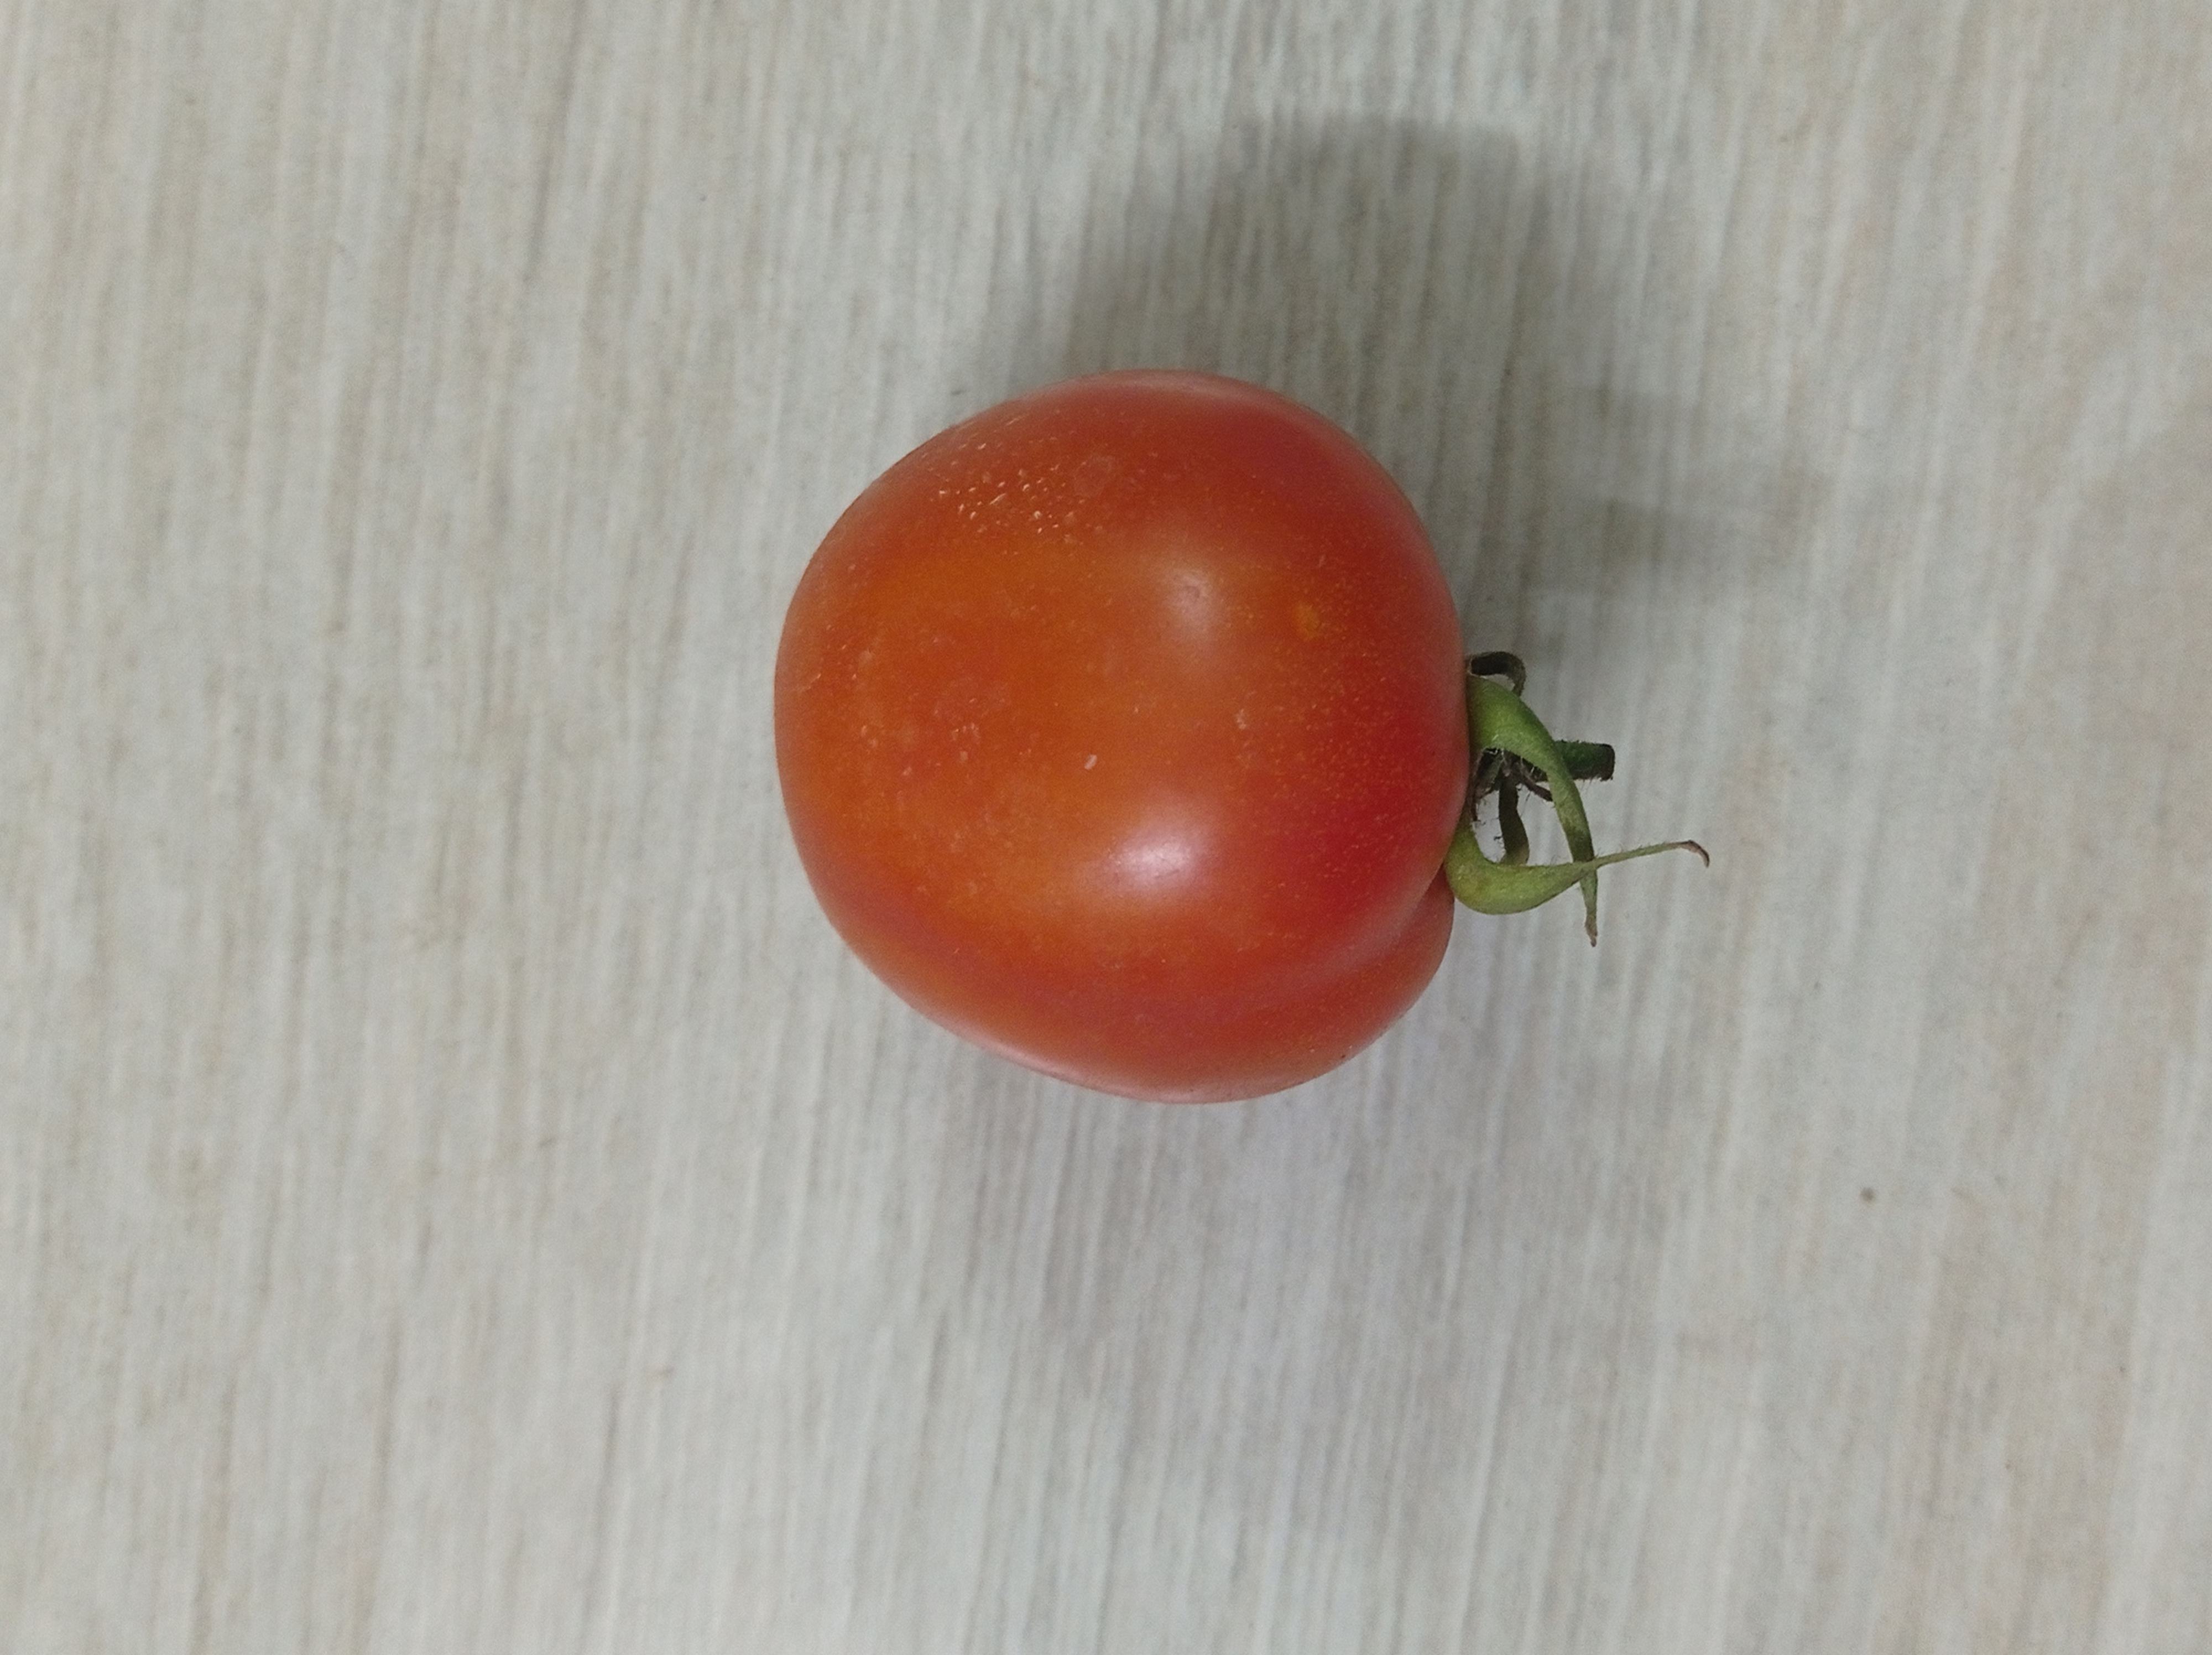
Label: Fresh